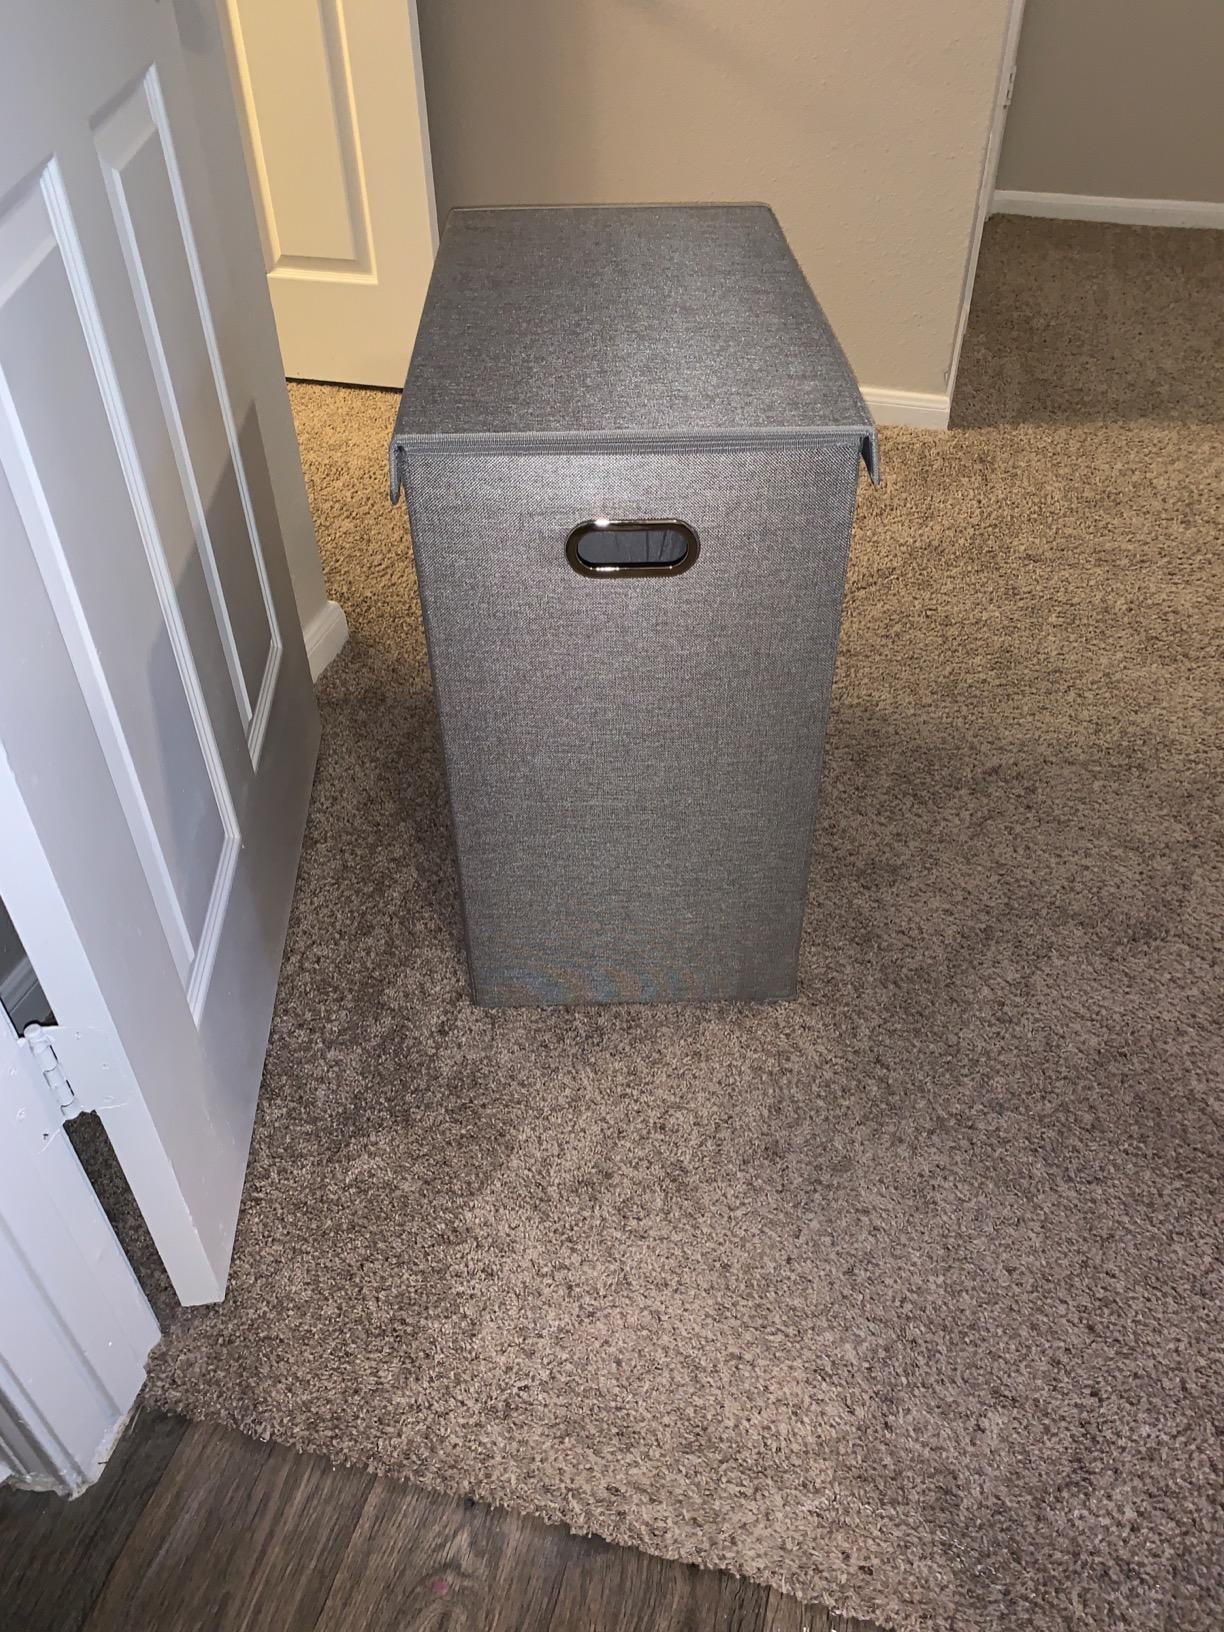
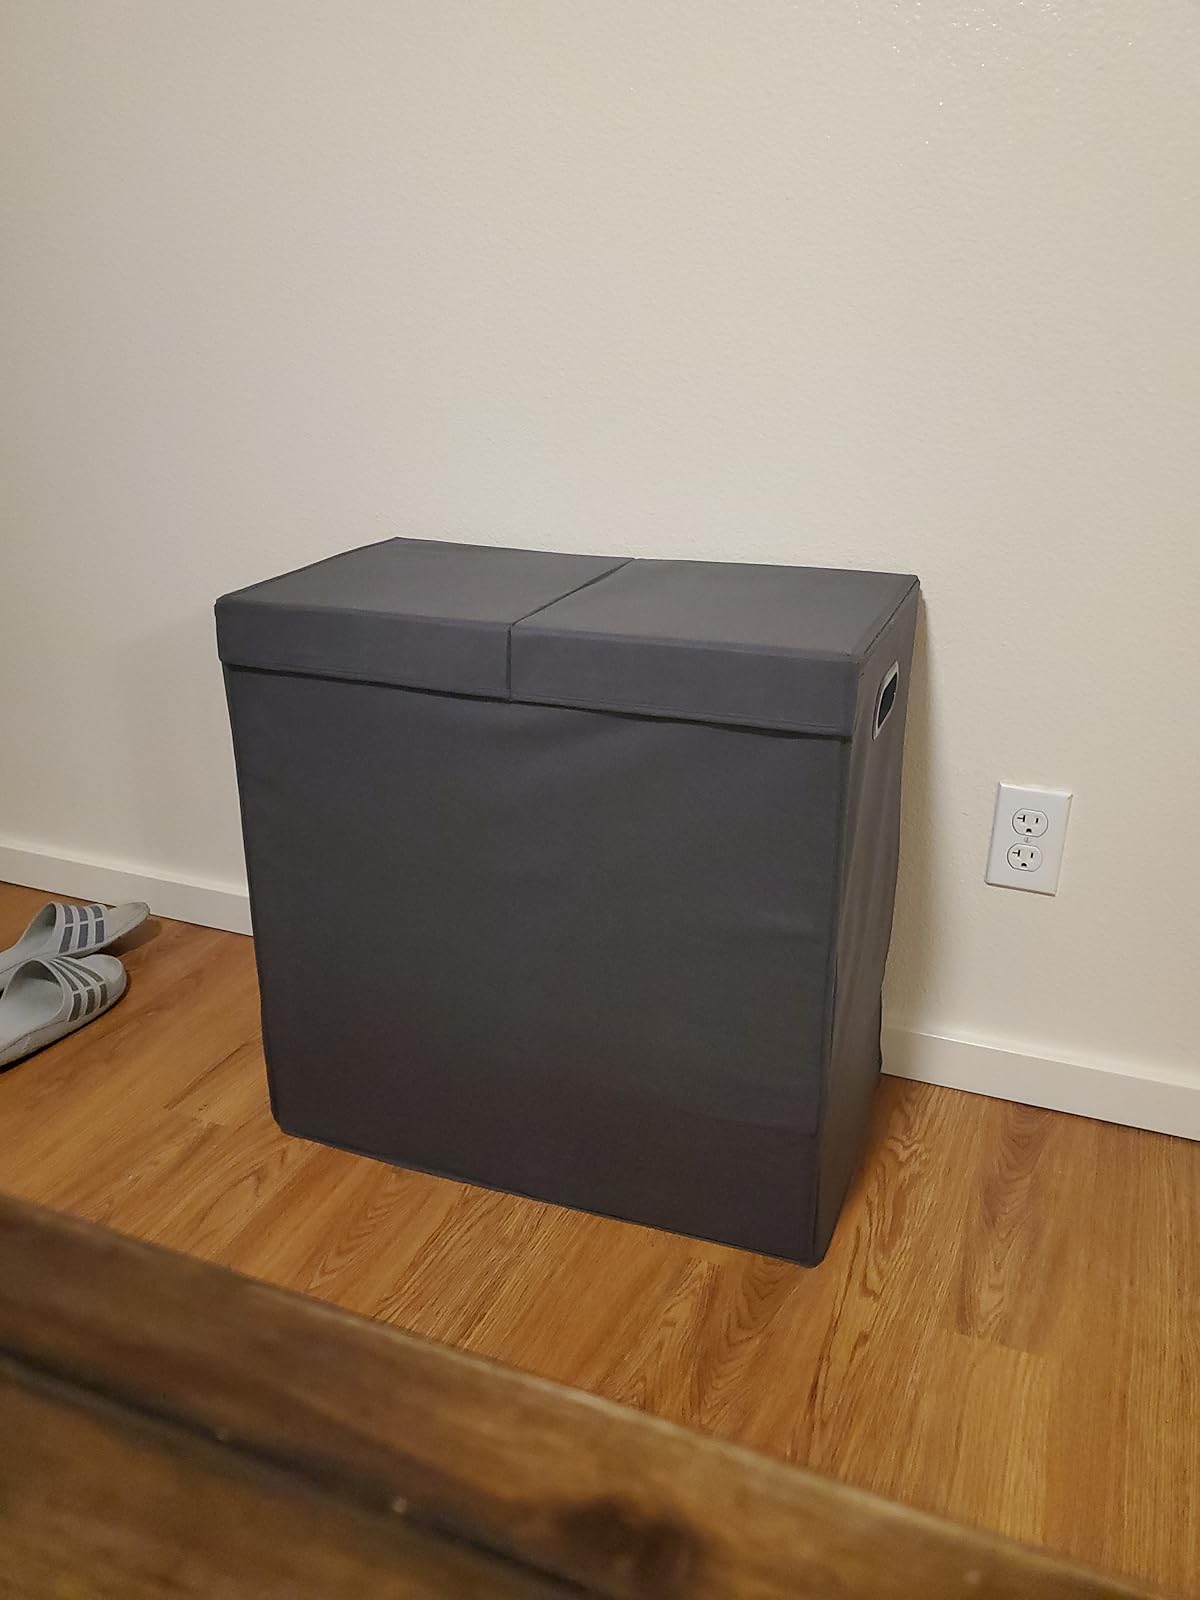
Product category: items_hamper
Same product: yes